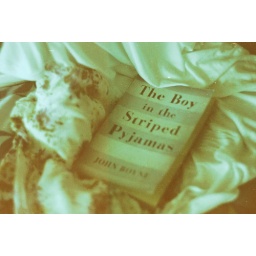
The boy in the striped pyjamas